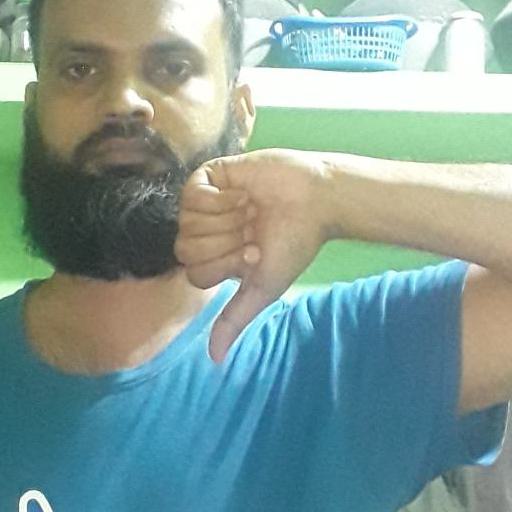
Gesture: dislike